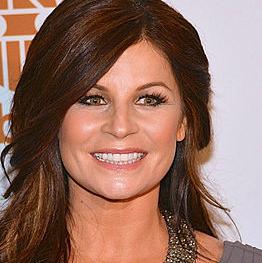
Age: 46